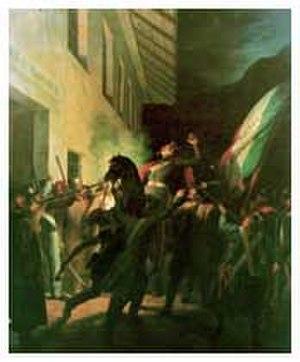
Francesco Gonin est un peintre italien du XIXᵉ siècle.